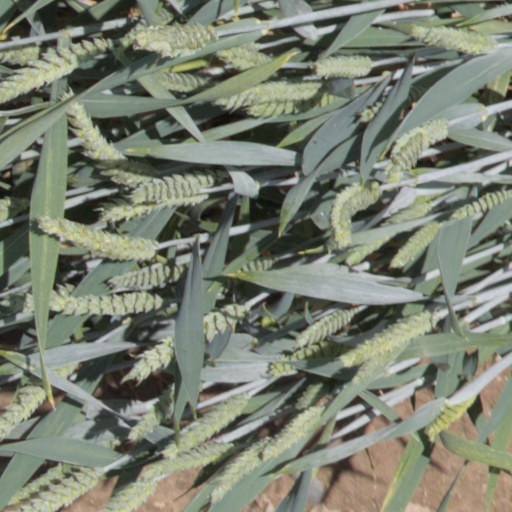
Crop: wheat